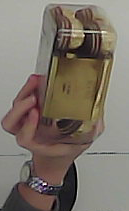
Product: rocher_chocolate